Carmen Martínez Sierra

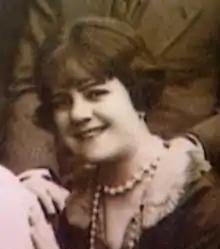
Martínez Sierra in her youth

She started working in the theater at age 16. Her first years as actress elapsed on stages in operas such as Tosca (1952), "Madame Butterfly" (1953) or "La canción del amor mío" (1958). She died in Madrid, Spain on 6 November 2012, aged 108.